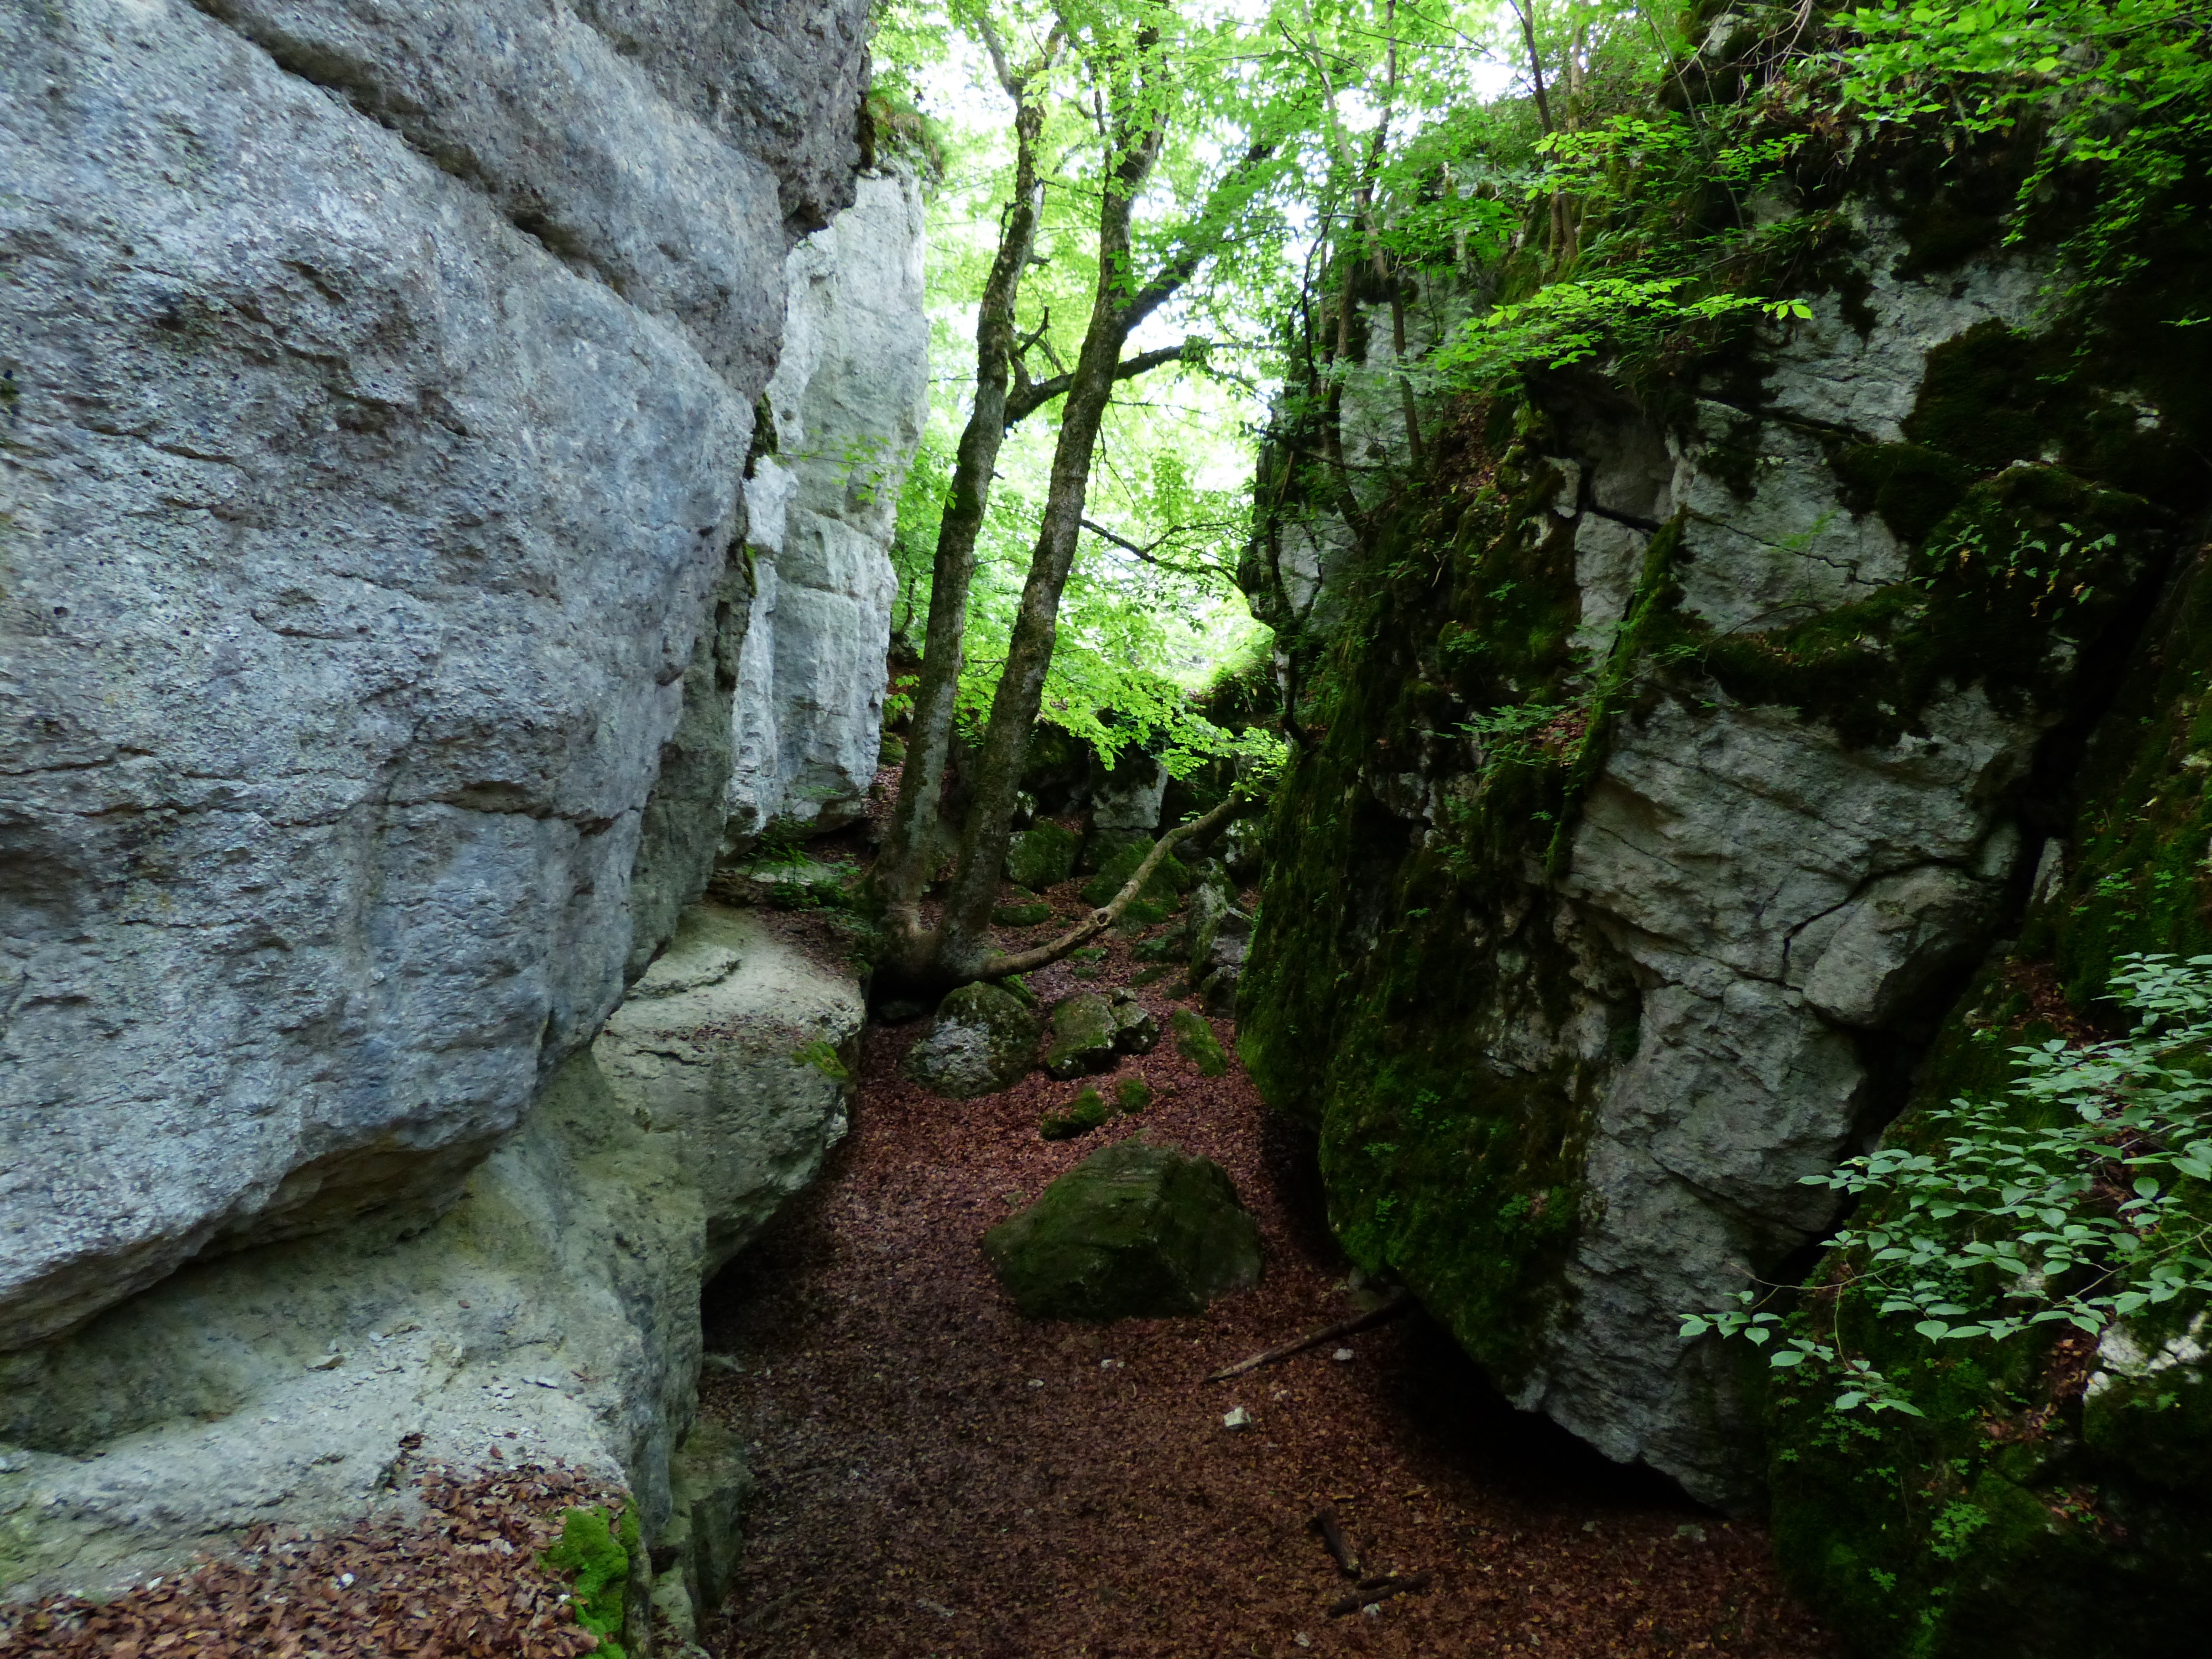
landscape, tree, forest, rock, plant, trail, moss, formation, jungle, hike, gorge, geology, outcrop, vegetation, rainforest, ravine, boulder, escarpment, woodland, destination, bedrock, more, nature reserve, excursion day, swabian alb, alb eaves, old growth forest, zollernalb, sheep mountain, balingen mountains, balingen, alb hike, swabian alb nordrand route, cleft rock